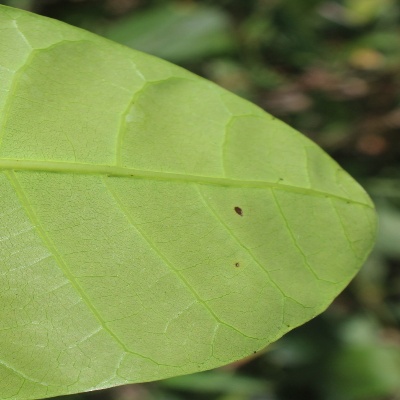
Crop: Cashew
Condition: anthracnose